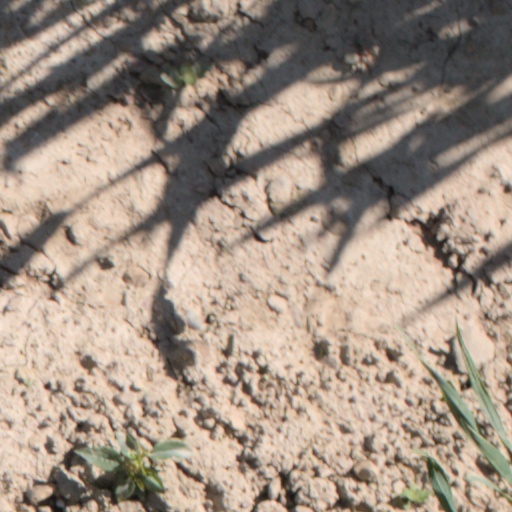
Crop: wheat